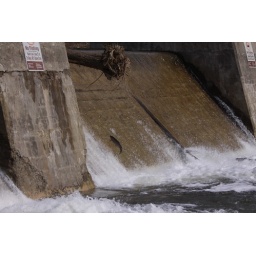
Fish jumping at the dam in Port Hope, Ontario, Ganaraska River - this one could not find the fish ladder.